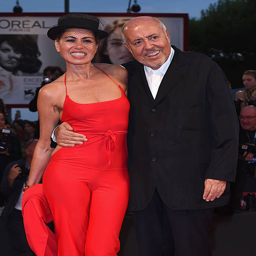
person attends premiere during festival .